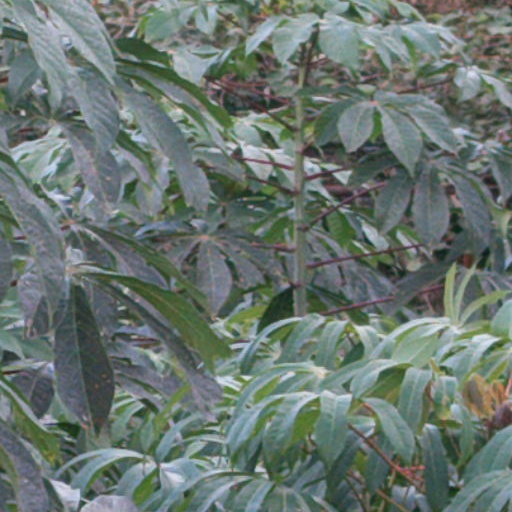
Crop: cassava